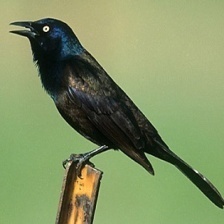
Species: COMMON GRACKLE
Scientific name: QUISCALUS QUISCULA